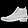
Label: Ankle boot